Smallpox

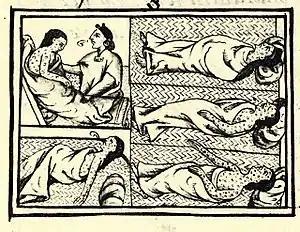
Drawing accompanying text in Book XII of the 16th-century "Florentine Codex" (compiled 1555–1576), showing Nahuas of conquest-era central Mexico with smallpox

The earliest credible clinical evidence of smallpox is found in the descriptions of smallpox-like disease in medical writings from ancient India (as early as 1500 BCE), and China (1122 BCE), as well as a study of the Egyptian mummy of Ramses V (died 1145 BCE). It has been speculated that Egyptian traders brought smallpox to India during the 1st millennium BCE, where it remained as an endemic human disease for at least 2000 years. Smallpox was probably introduced into China during the 1st century CE from the southwest, and in the 6th century was carried from China to Japan. In Japan, the epidemic of 735–737 is believed to have killed as much as one-third of the population. At least seven religious deities have been specifically dedicated to smallpox, such as the god Sopona in the Yoruba religion in West Africa. In India, the Hindu goddess of smallpox, Shitala, was worshipped in temples throughout the country.